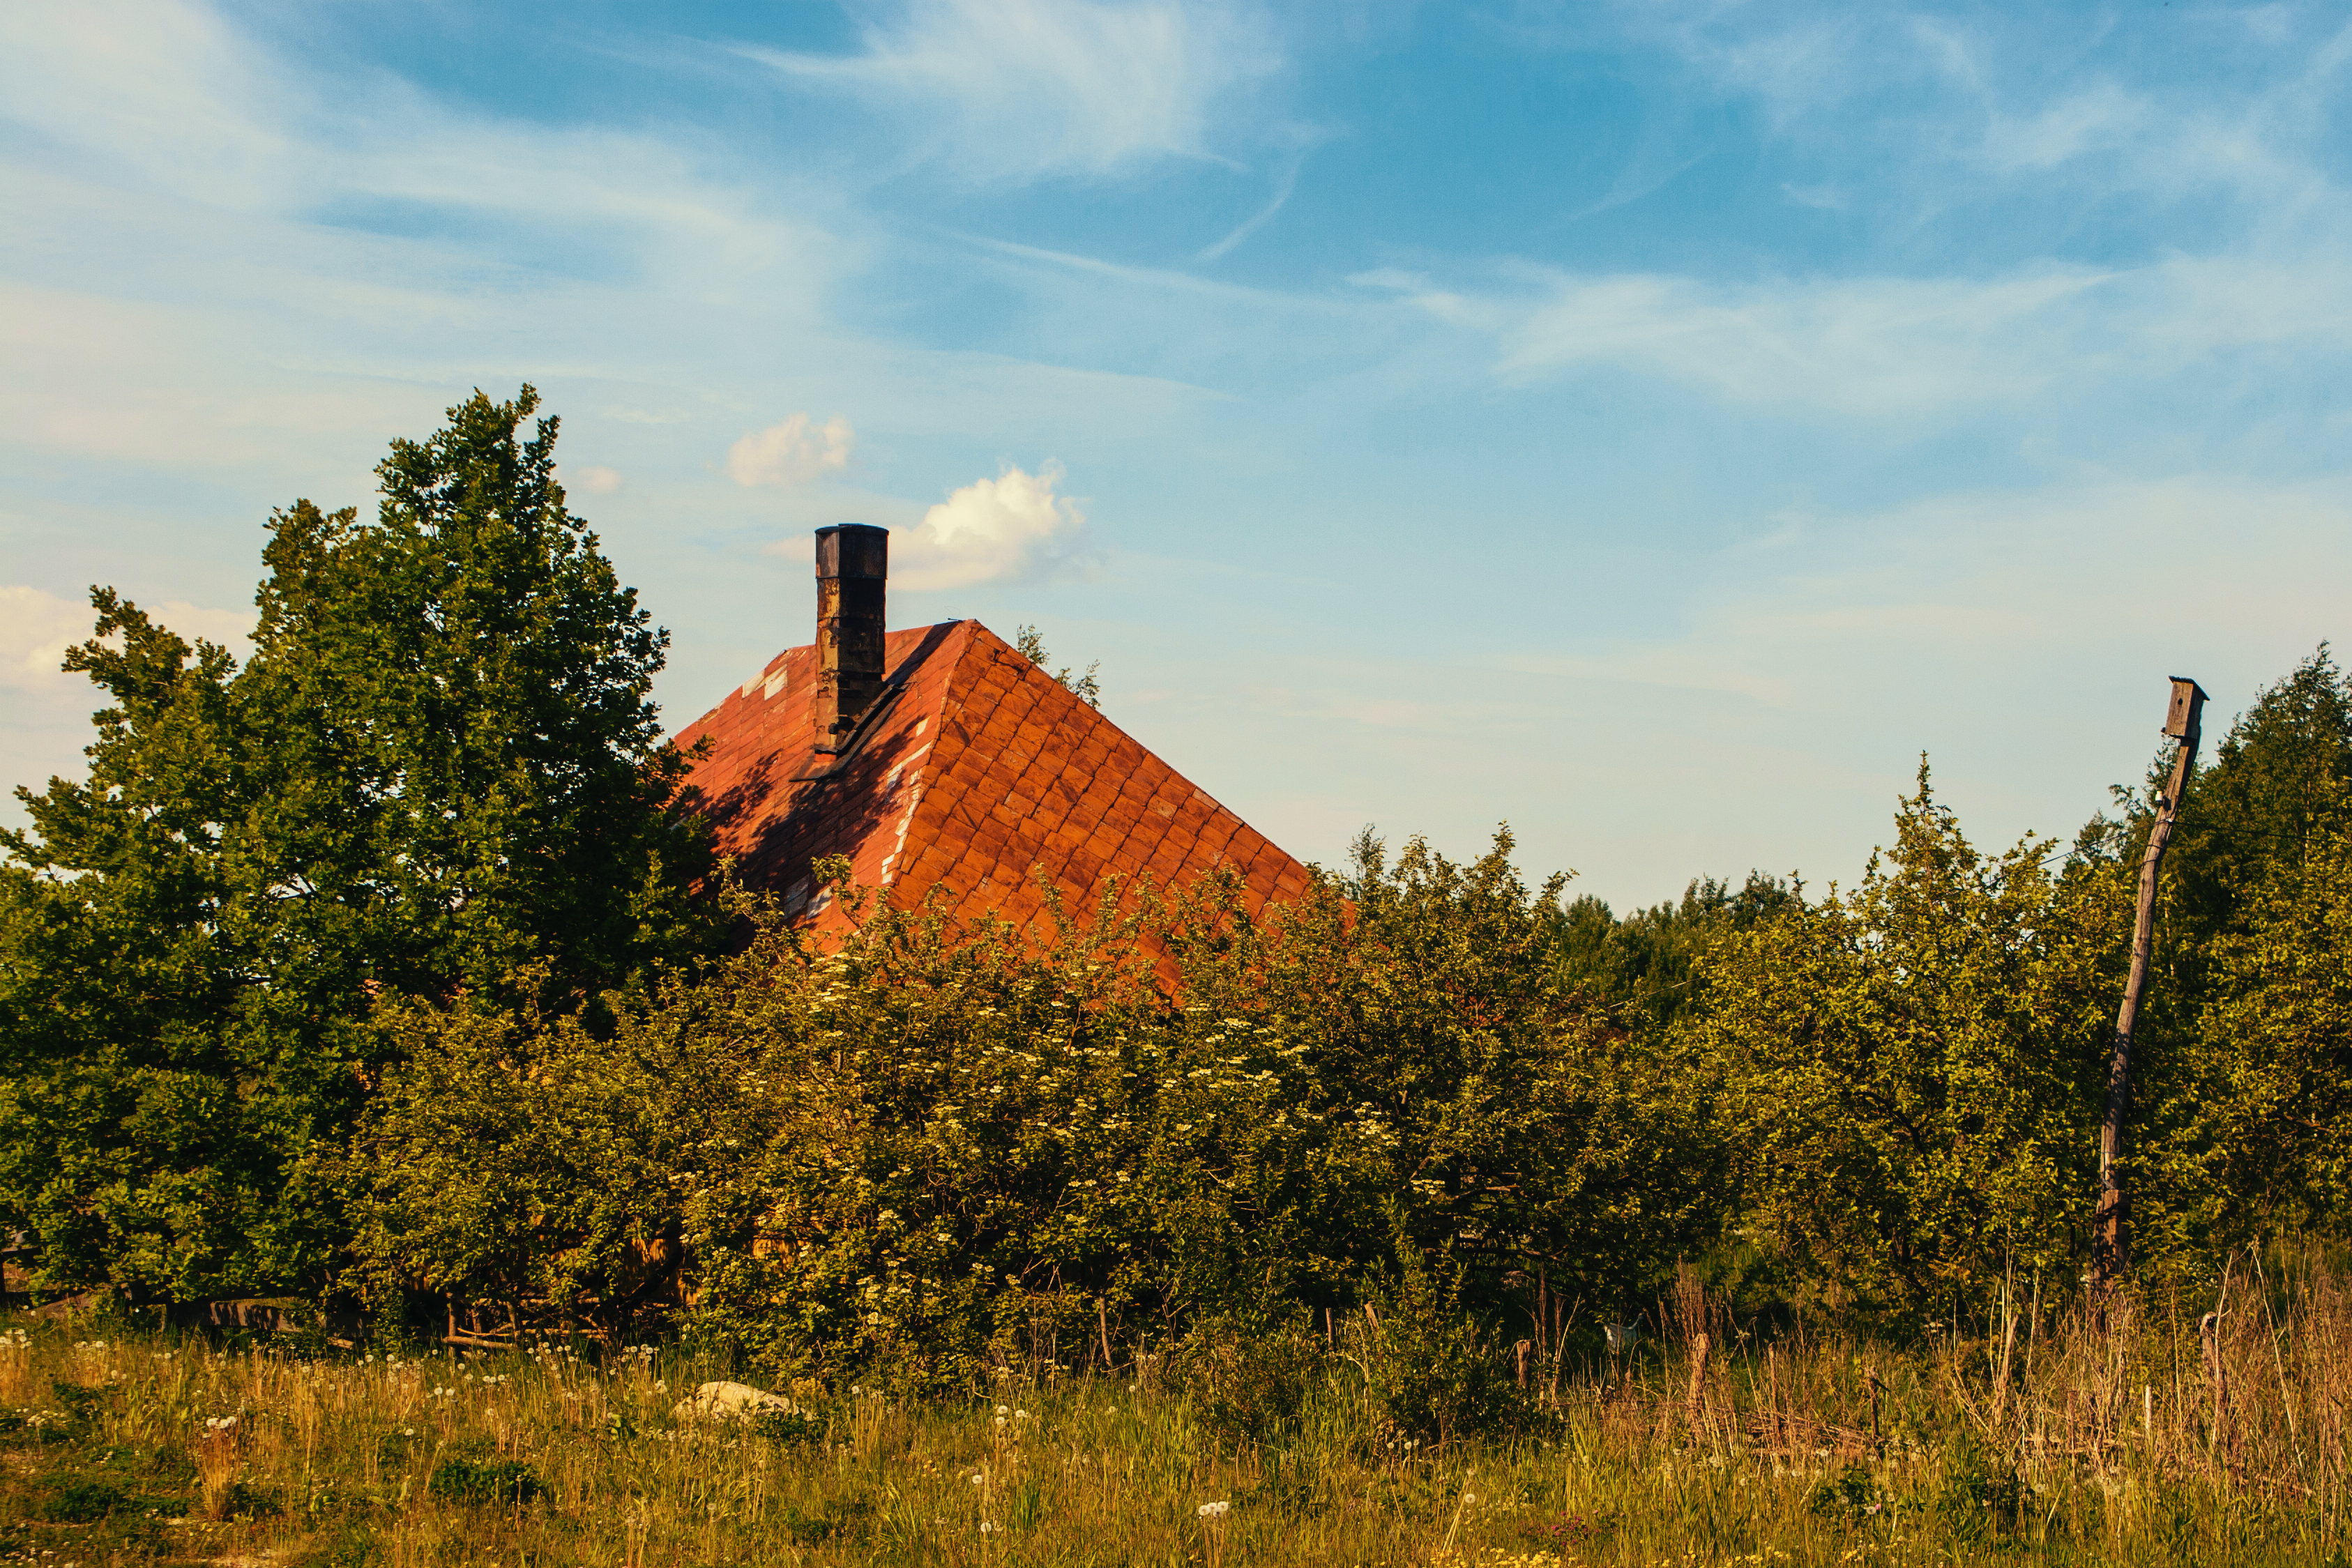
images, cloud, sky, plant, building, ecoregion, house, natural landscape, land lot, vegetation, grass, grassland, landscape, plain, cottage, rural area, agriculture, Tints and shades, meadow, grass family, hill, prairie, field, People in nature, roof, tree, shrub, cumulus, pasture, fell, farmhouse, barn, steppe, hut, plantation, crop, soil, shrubland, evening, farm, wildflower, horizon, village, harvest, wildlife, forest, autumn, hay, chimney, coquelicot, straw